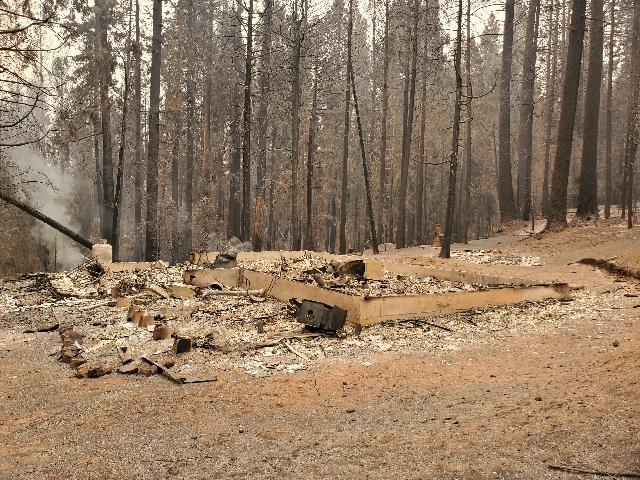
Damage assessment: destroyed